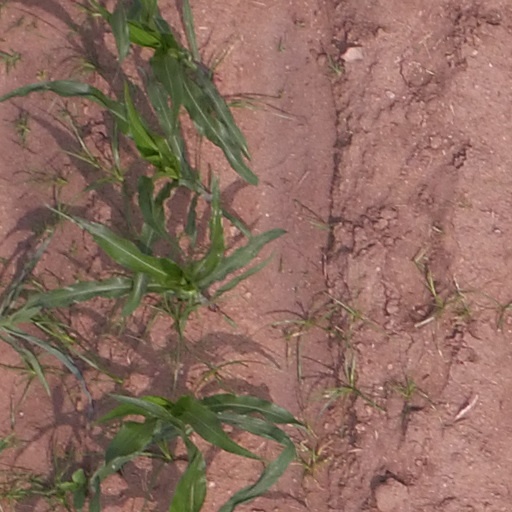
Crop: maize; corn